Yerevan International Film Festival

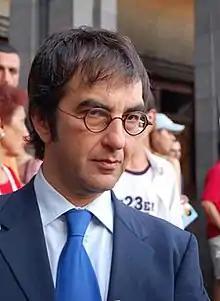
Atom Egoyan at the third edition of the festival

The "Golden Apricot" Annual Film Festival was established in 2004 in Yerevan, by the "Golden Apricot" Fund for Cinema Development, the Armenian Association of Film Critics and Cinema Journalists, supported by the Ministry of Foreign Affairs of Armenia, the Ministry of Culture of Armenia and Benevolent Fund for Cultural Development. Canadian-Armenian director Atom Egoyan was named president of the festival since 2005.